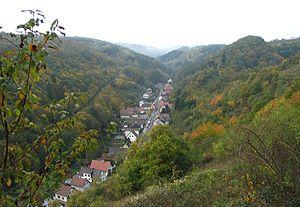
Dalberg est une municipalité de Rhénanie-Palatinat, dans l'arrondissement de Bad Kreuznach, en Allemagne.